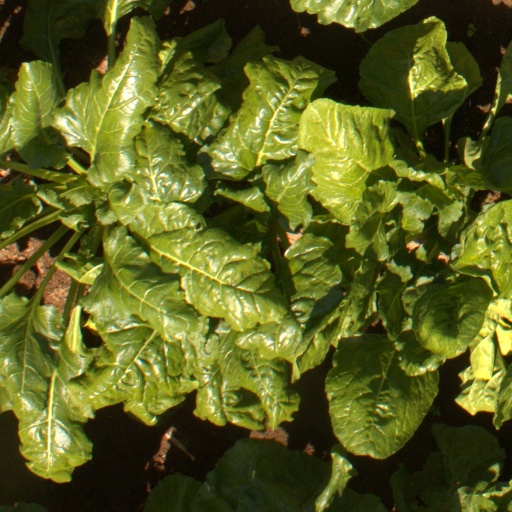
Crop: sugar beet